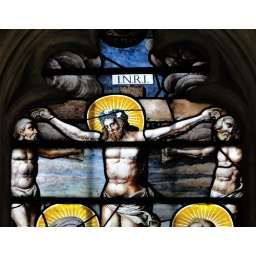
Chapel - east window by Bernard van Linge, 1622 - Crucifixion, detail